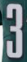
Number: 3